April 1931 lunar eclipse

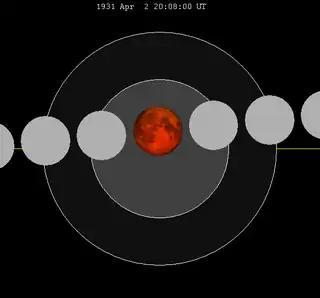
The Moon's hourly motion shown right to left

A total lunar eclipse occurred at the Moon’s descending node of orbit on Thursday, April 2, 1931, with an umbral magnitude of 1.5021. It was a central lunar eclipse, in which part of the Moon passed through the center of the Earth's shadow. A lunar eclipse occurs when the Moon moves into the Earth's shadow, causing the Moon to be darkened. A total lunar eclipse occurs when the Moon's near side entirely passes into the Earth's umbral shadow. Unlike a solar eclipse, which can only be viewed from a relatively small area of the world, a lunar eclipse may be viewed from anywhere on the night side of Earth. A total lunar eclipse can last up to nearly two hours, while a total solar eclipse lasts only a few minutes at any given place, because the Moon's shadow is smaller. Occurring only about 24 hours after perigee (on April 1, 1931, at 22:05 UTC), the Moon's apparent diameter was larger.